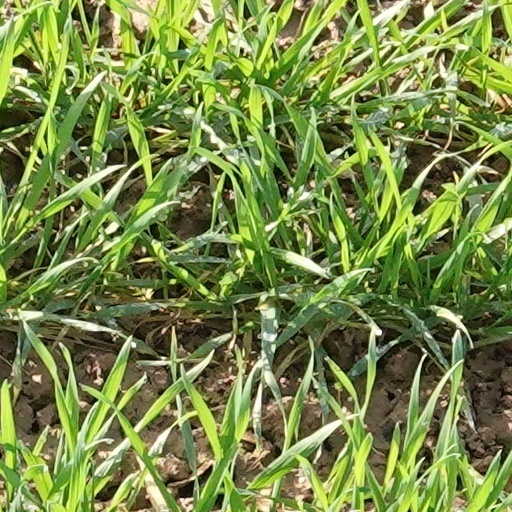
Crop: wheat